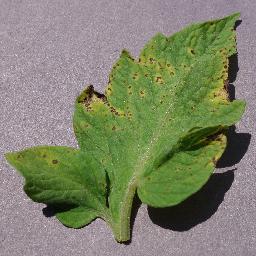
Label: Tomato___Septoria_leaf_spot